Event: Nepal Earthquake
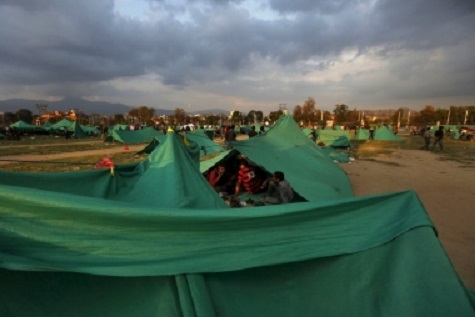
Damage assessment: no_damage